Eliana Bórmida

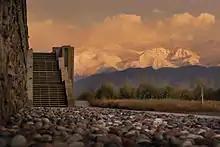
Bodega Séptima

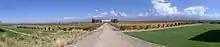
Bodega Salentein

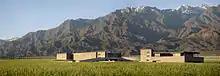
Bodegas Diamandes

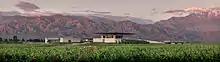
Bodega O Fournier

Bórmida and Yanzón formed an eponymous studio whose projects are led by both of them. After their divorce, the associates continued working together in the same arrangement. One of their daughters, Luisa Yanzón, is an architect and also works for the studio doing interior design.